Elizabeth Cary, Viscountess Falkland

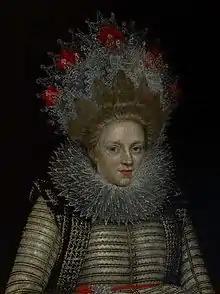
portrait

Elizabeth Cary, Viscountess Falkland ("née" Tanfield; 1585–1639) was an English poet, dramatist, translator, and historian. She is the first woman known to have written and published an original play in English: "The Tragedy of Mariam". From an early age, she was recognized by her contemporaries as an accomplished scholar.